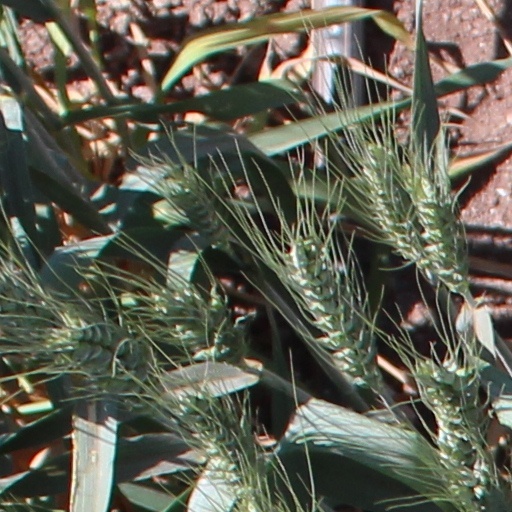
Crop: wheat